Crosby v Kelly

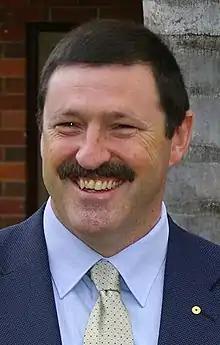
Mike Kelly, pictured here in 2008, was the defendant in this case

The plaintiffs, campaign strategists Lynton Crosby and Mark Textor, brought the case in response to a tweet accusing the pair of "push polling" posted by the defendant, Dr Mike Kelly. Kelly was the Member for Eden-Monaro in the House of Representatives and a parliamentary secretary in the Gillard ministry at the time. The plaintiffs argued that the tweet was likely to have been seen by Kelly's followers including people within the Australian Capital Territory.